Toronto ravine system

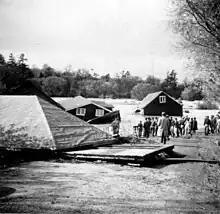
Several houes situated near the Humber River are flooded after Hurricane Hazel passed through the area, October 1954.

The ravine system serves as a habitat for approximately 1,700 species of animals and plants, including many locally, regionally, and provincially sensitive species and species at risk. Approximately 90 per cent of animals that reside in Toronto inhabit the ravine system.